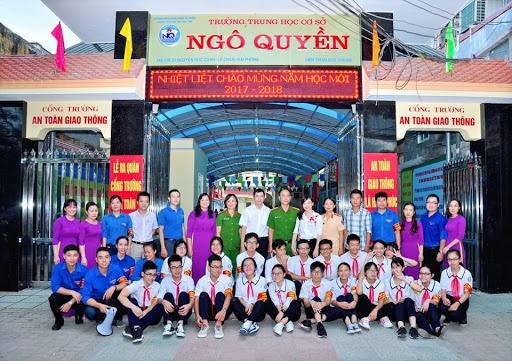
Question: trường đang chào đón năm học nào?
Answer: năm học 201 7-2 018